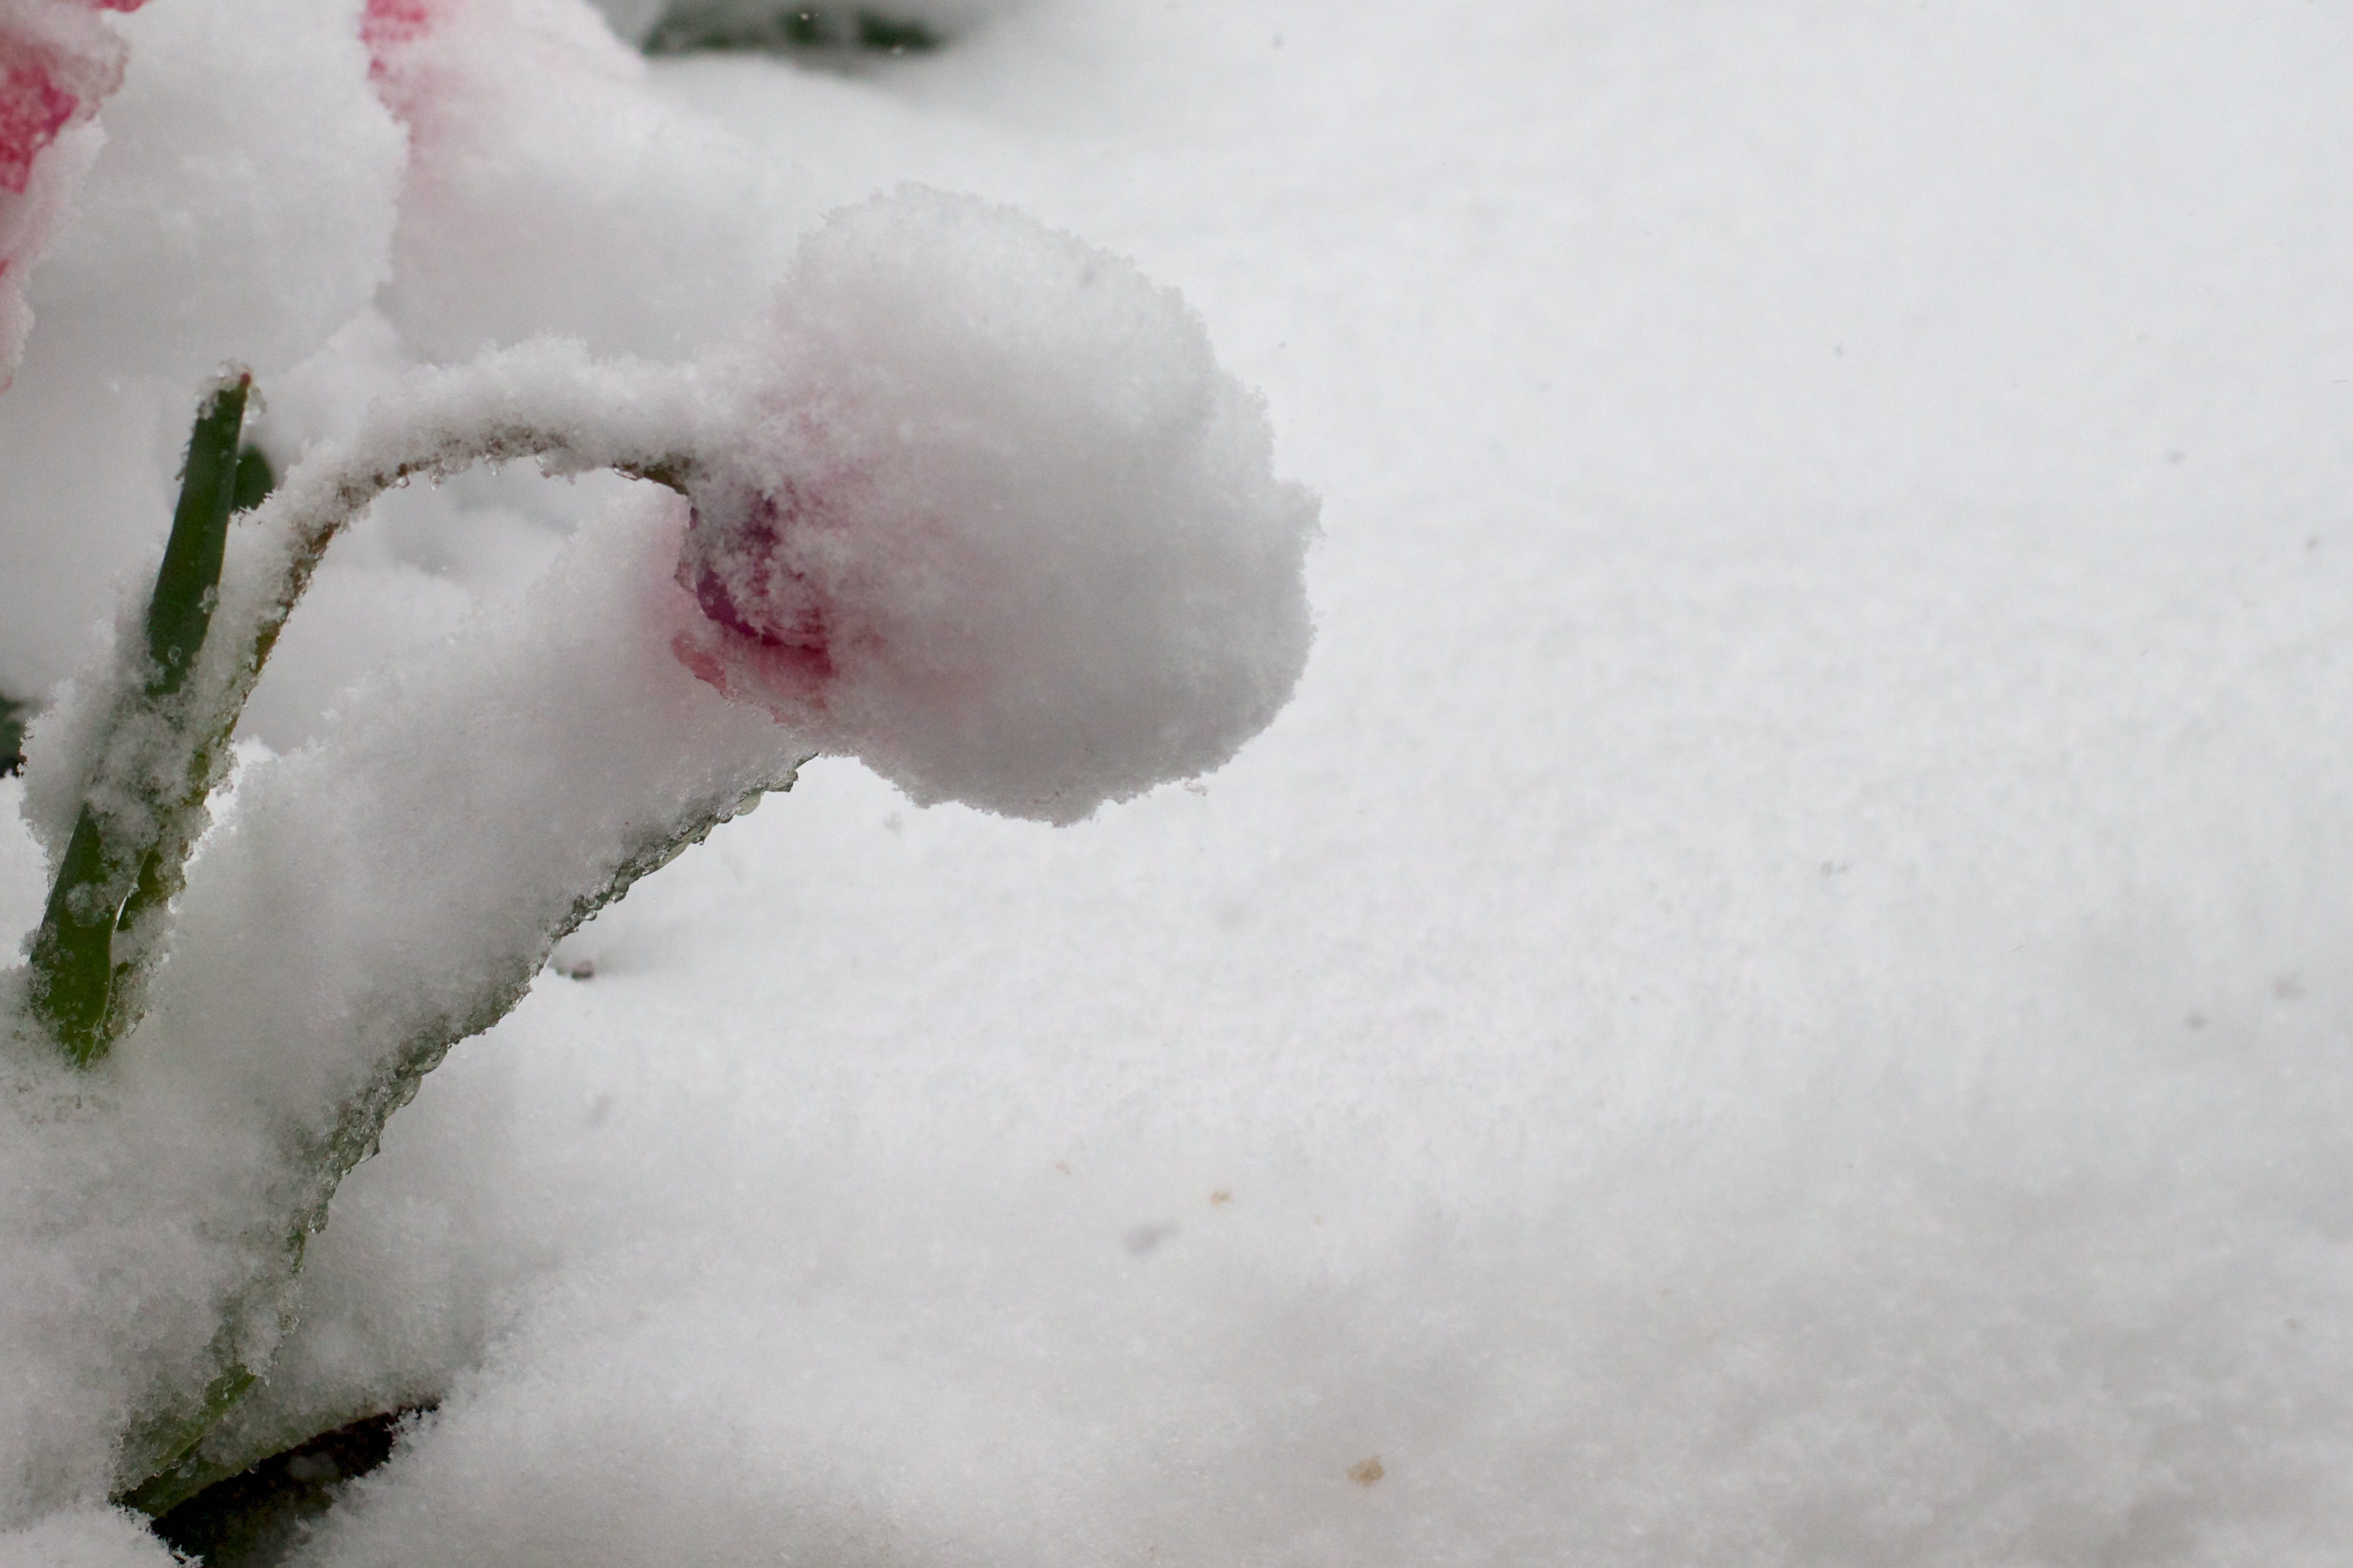
snow, winter, white, ice, weather, season, close up, blizzard, freezing, winter storm